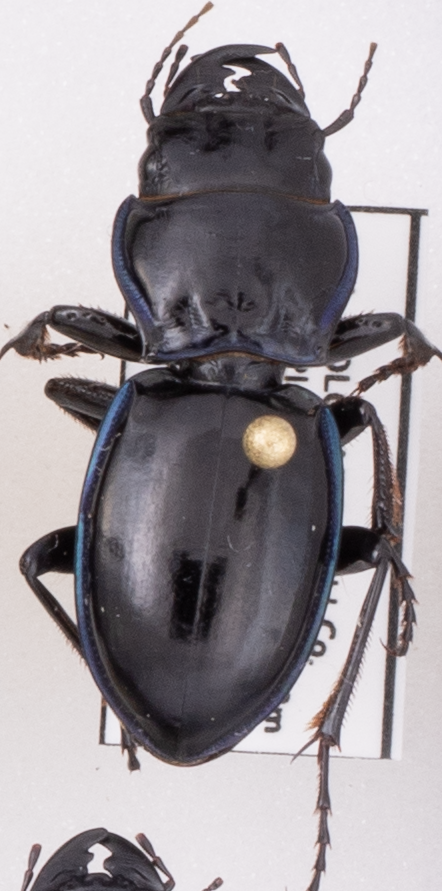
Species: Pasimachus elongatus
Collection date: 2021-08-18
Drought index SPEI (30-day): -1.69
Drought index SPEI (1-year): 0.17
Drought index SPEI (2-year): -0.54